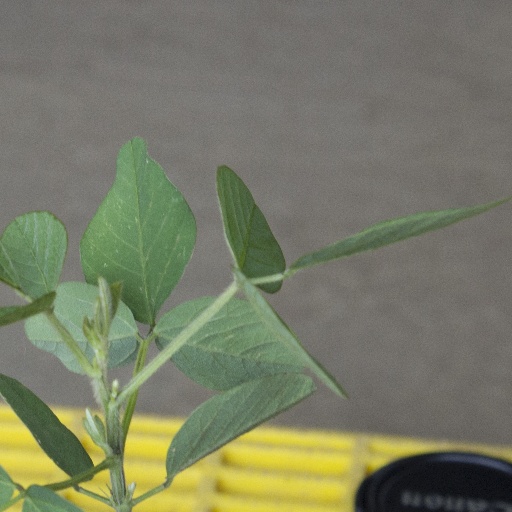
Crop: soybean